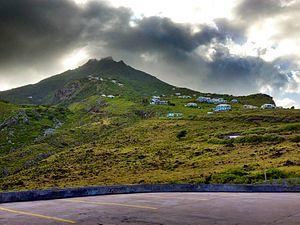
Vue sur Hell's Gate depuis l'aéroport
Hell's Gate est un des quatre villages de l'île antillaise de Saba, elle-même étant considérée une municipalité à statut particulier des Pays-Bas. Construite sur un terrain particulièrement accidentée, elle suit les méandres de l'unique route de l'île depuis l'aéroport Juancho E. Yrausquin et est subdivisée en deux parties inégales : Lower et Upper Hell's Gate.